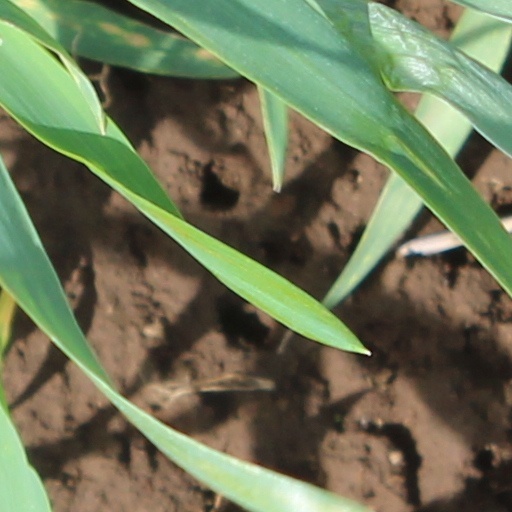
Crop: wheat